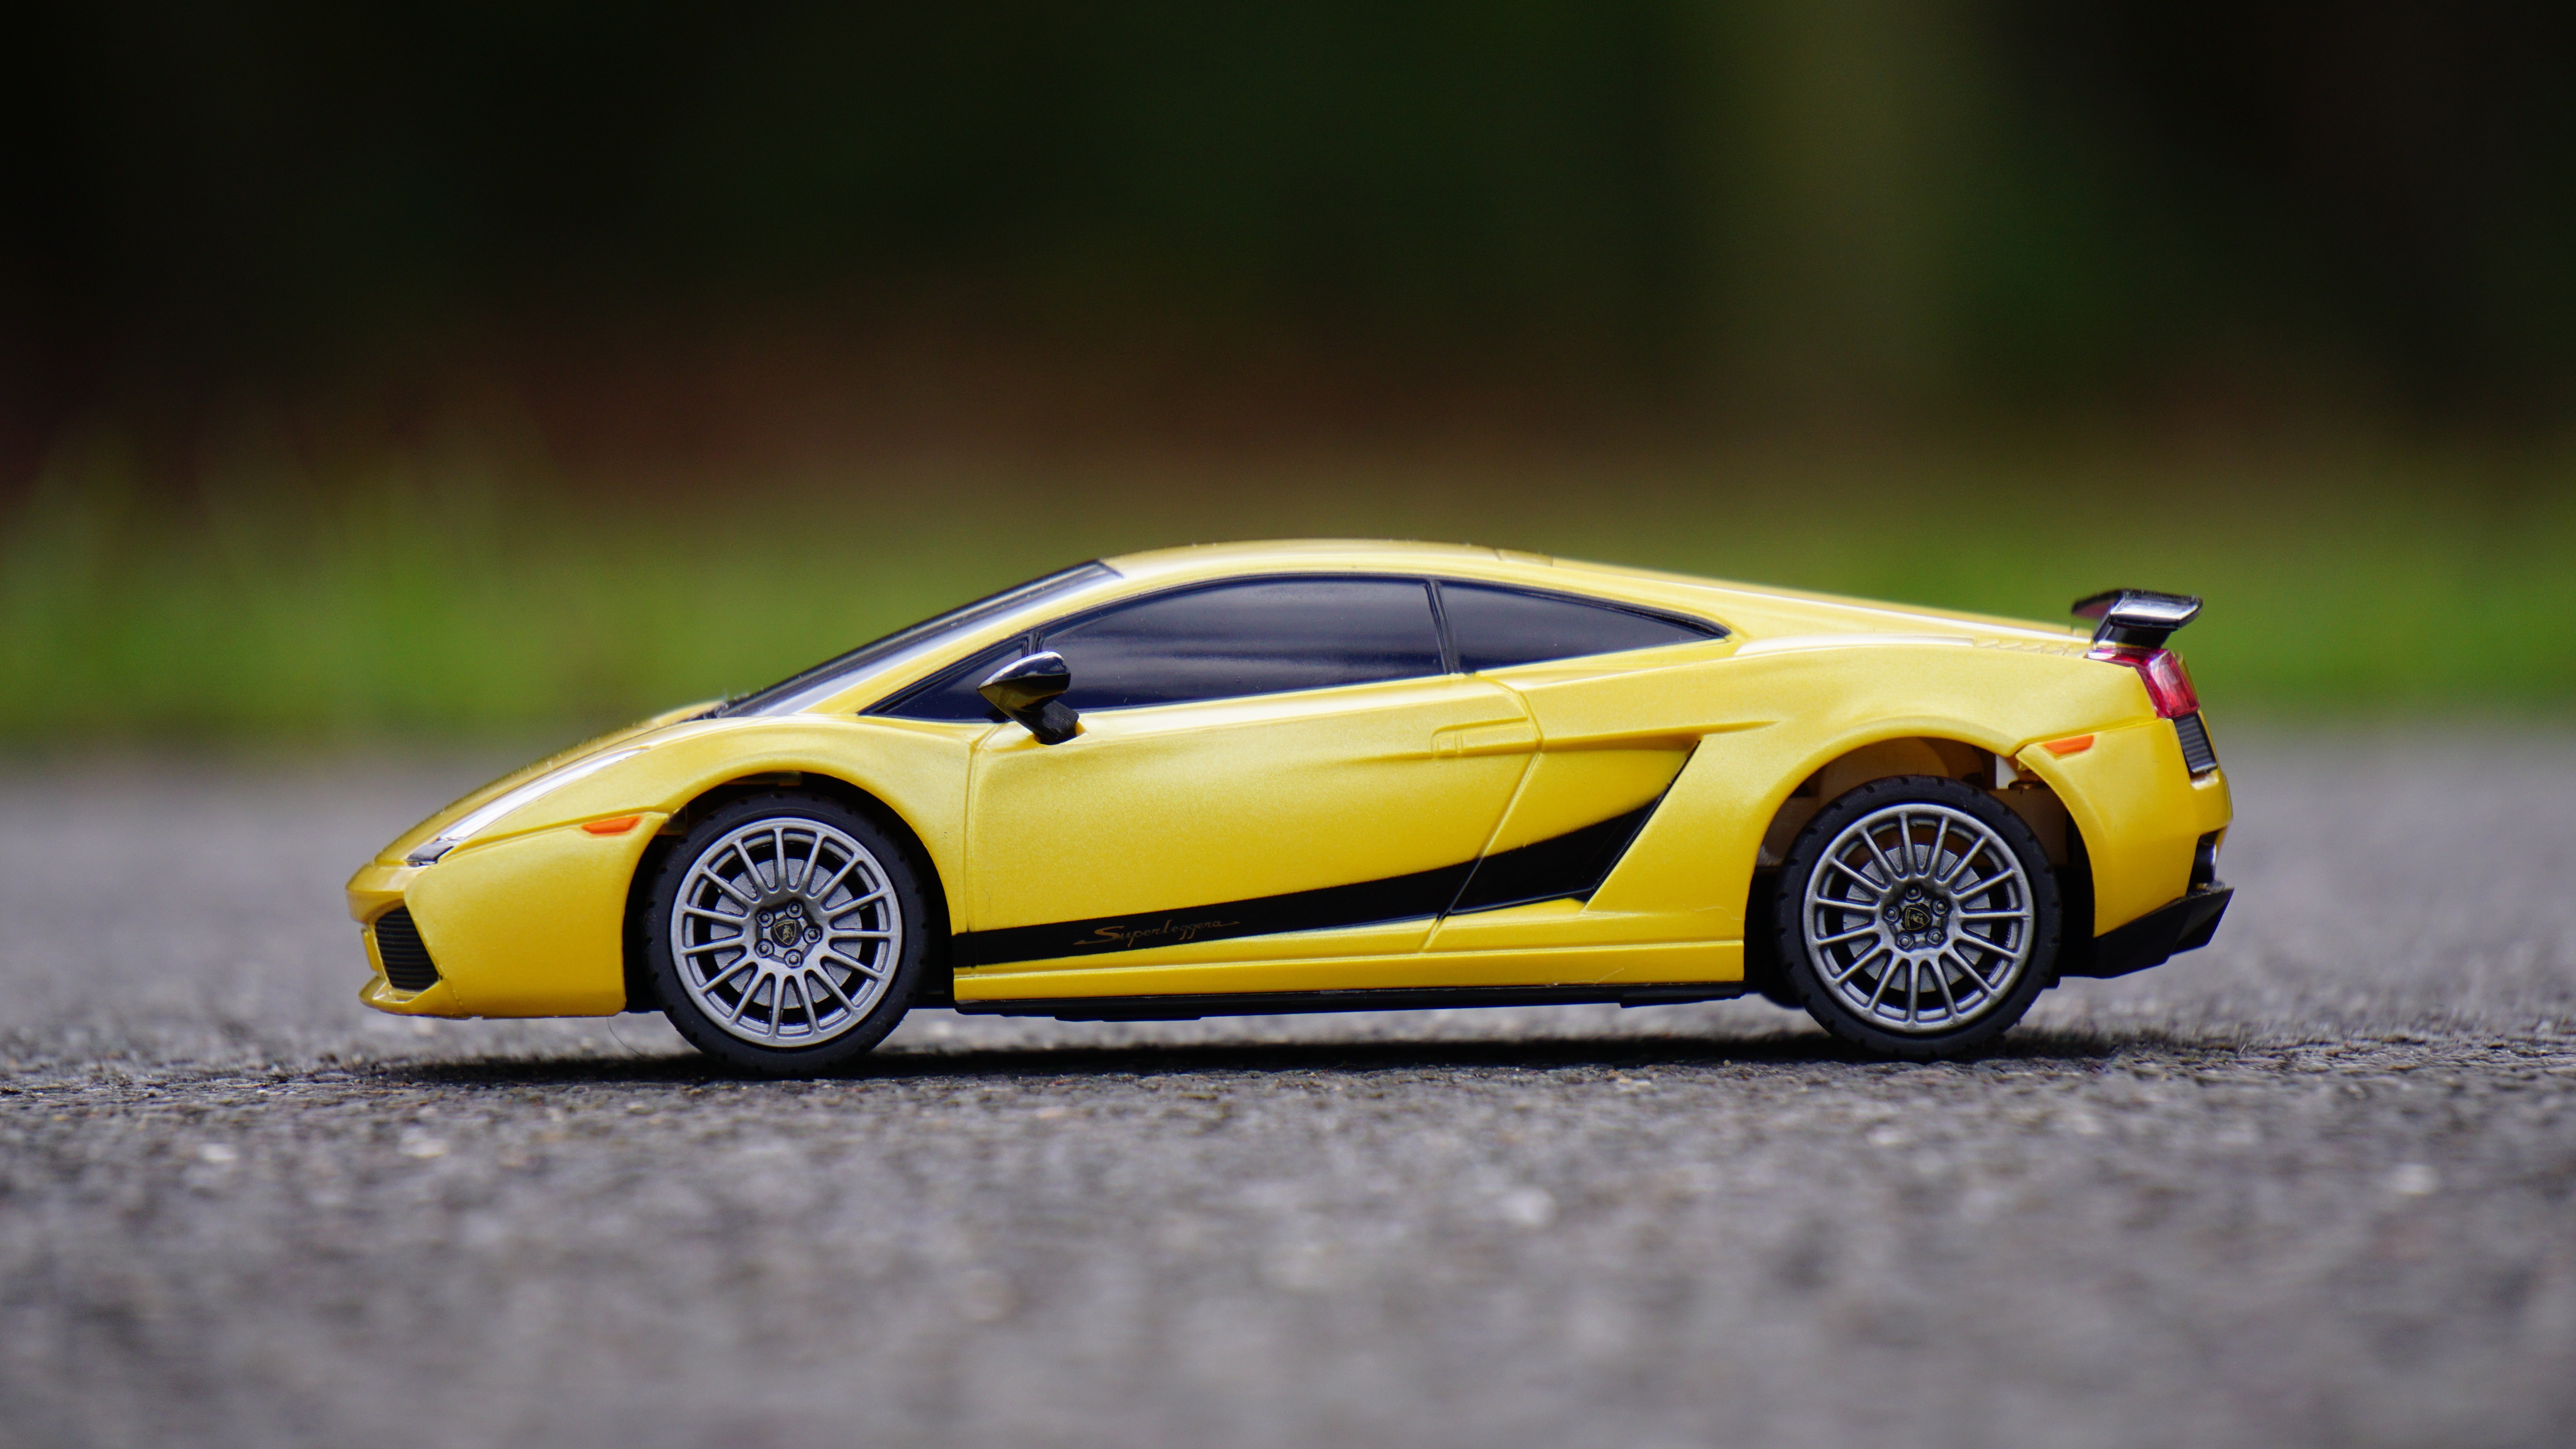
technology, sport, car, wheel, automobile, model, vehicle, drive, auto, speed, automotive, sports car, supercar, power, motor, style, expensive, fast, racecar, sportscar, lamborghini, land vehicle, automobile make, automotive design, luxury vehicle, performance car, lamborghini gallardo